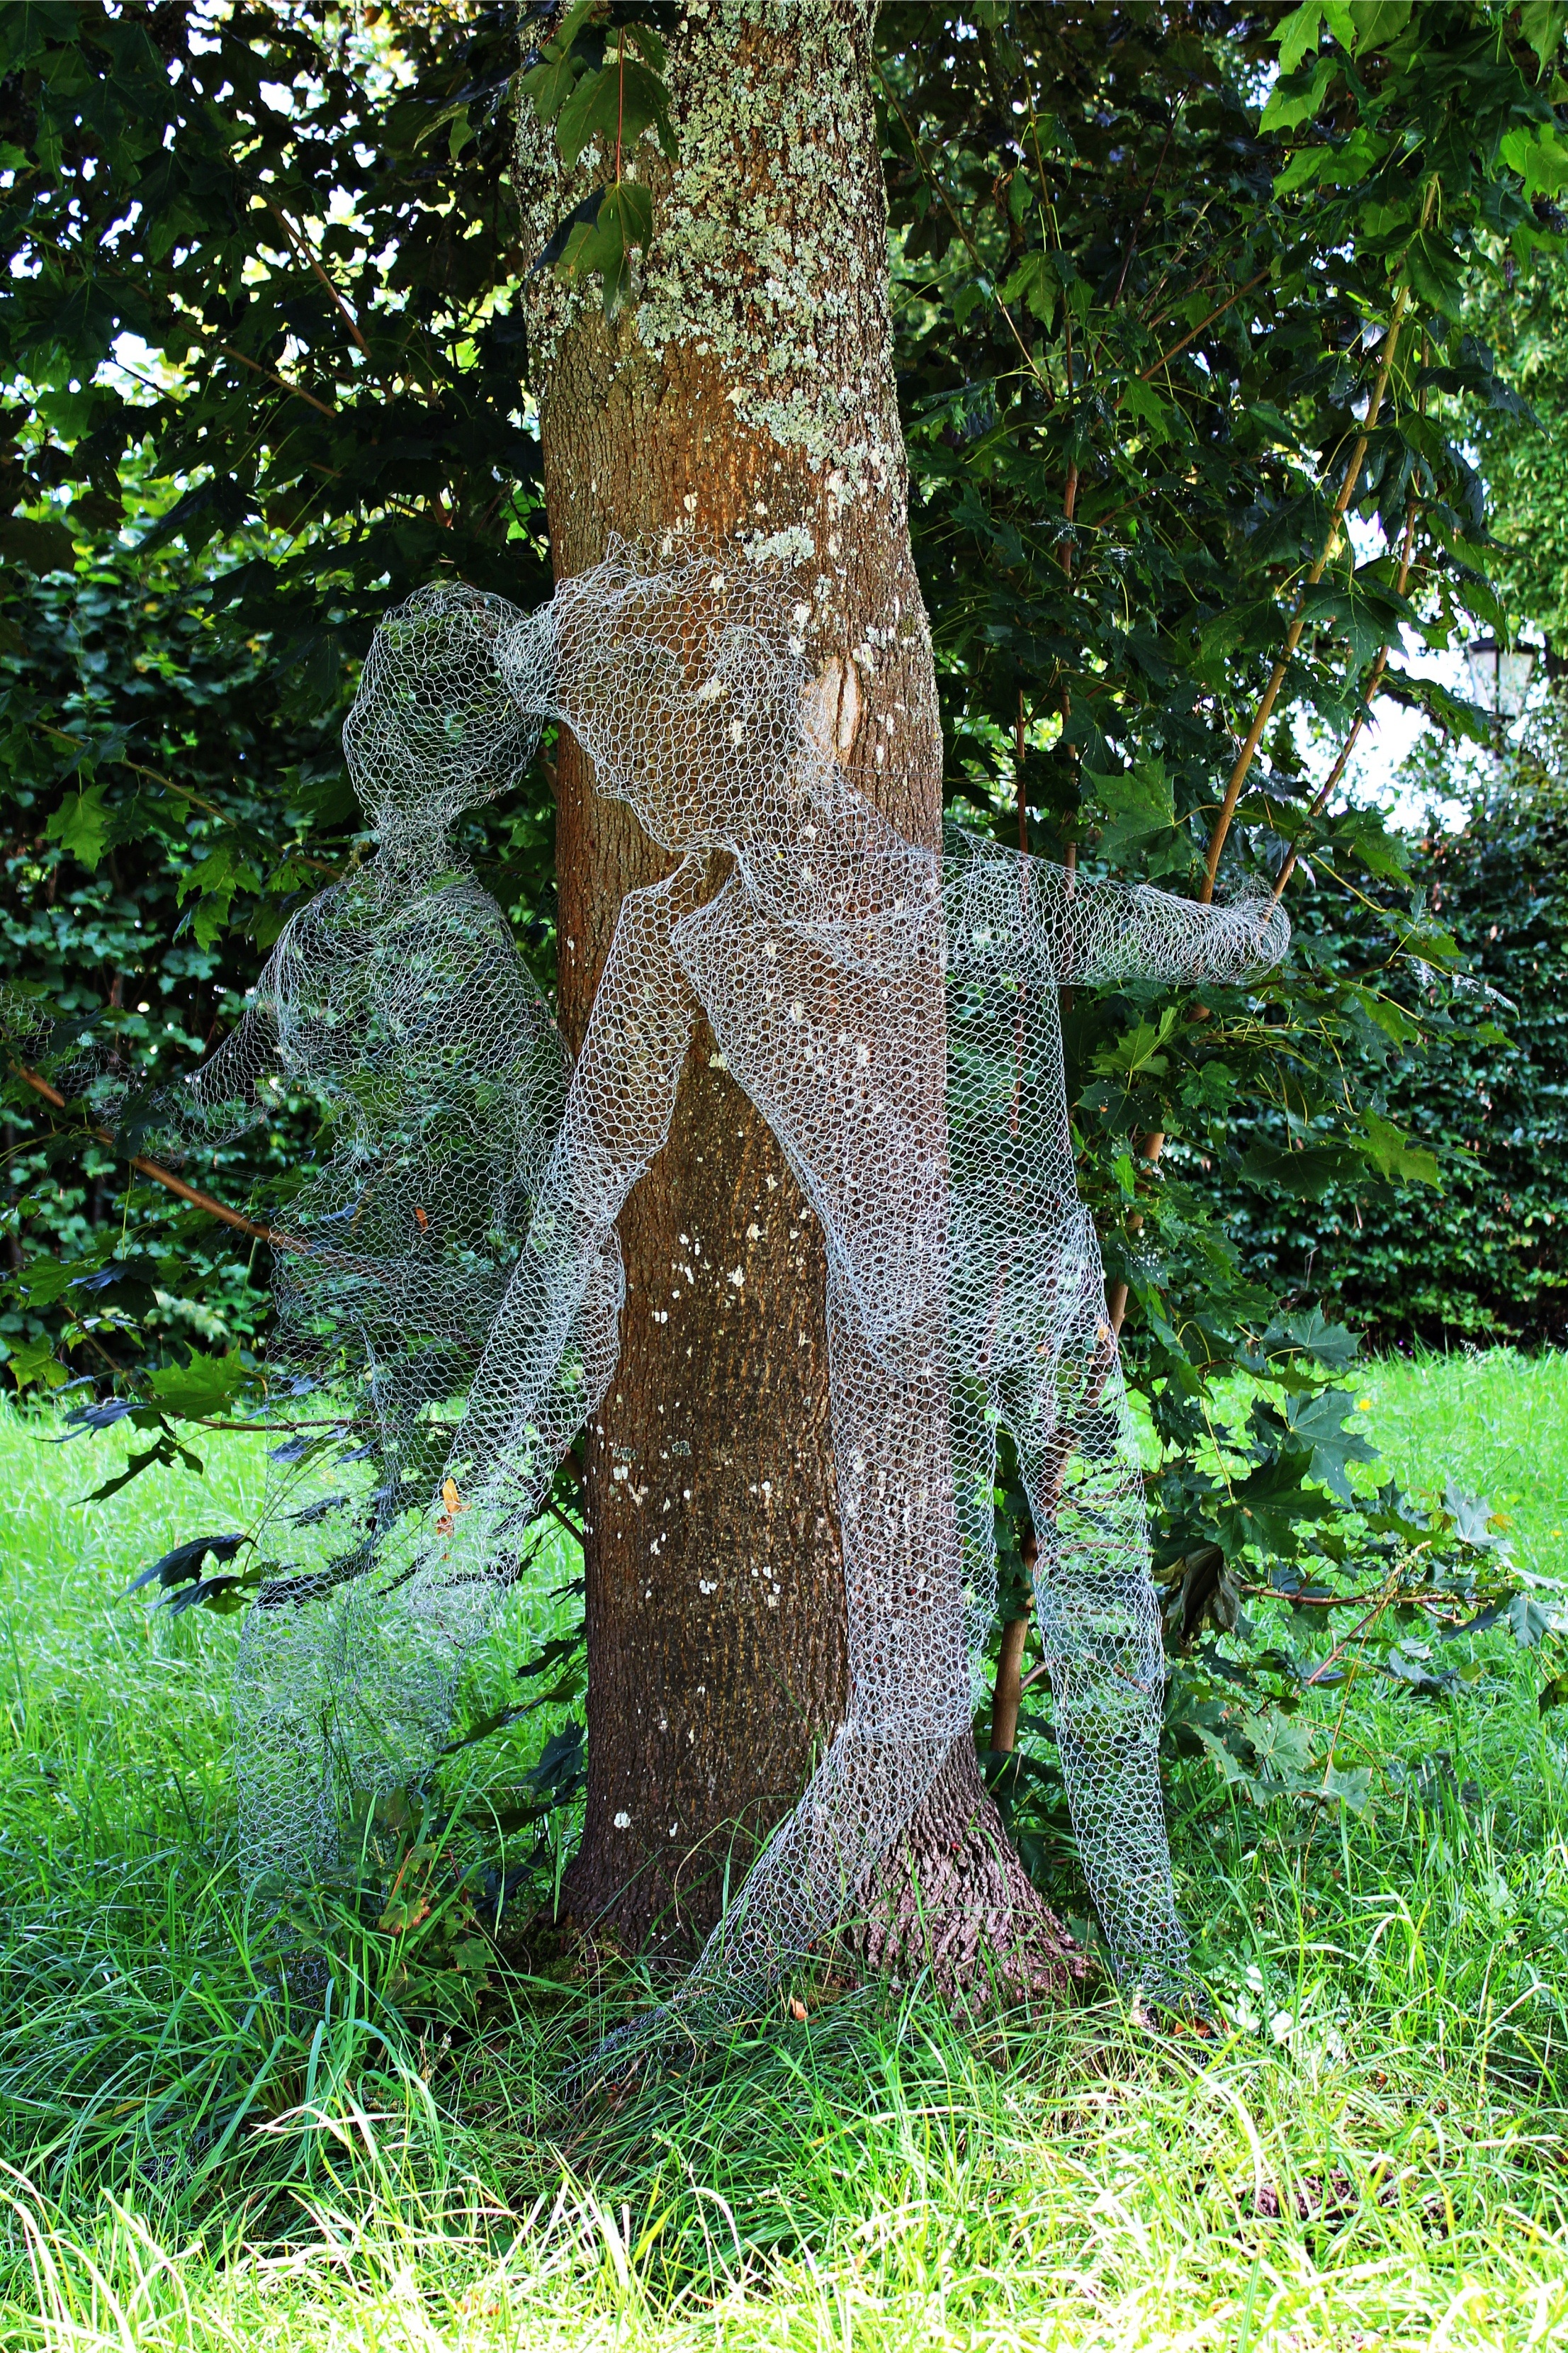
landscape, tree, nature, plant, trunk, wire, metal, cemetery, grave, sculpture, art, woodland, adam and eve, stele, wire mesh, woody plant